Ferris State University

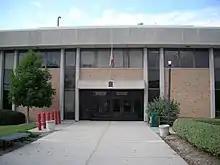
College of Business building

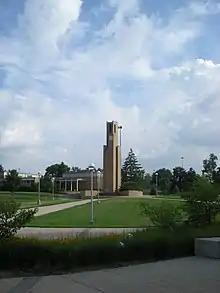
Carillon Tower and Music Center

The university has eight colleges offering more than 170 educational programs—Arts and Sciences, Business, Education and Human Services, Engineering Technology, Health Professions, the Kendall College of Art and Design, Michigan College of Optometry, and Pharmacy. Program offerings lead to bachelor's and associate degrees and certificates. Master's degrees in information security and intelligence, career and technical education, criminal justice, business administration, curriculum and instruction, nursing, and fine arts are available. Ferris also offers doctoral degrees in optometry, pharmacy, nursing practice, and community college leadership.